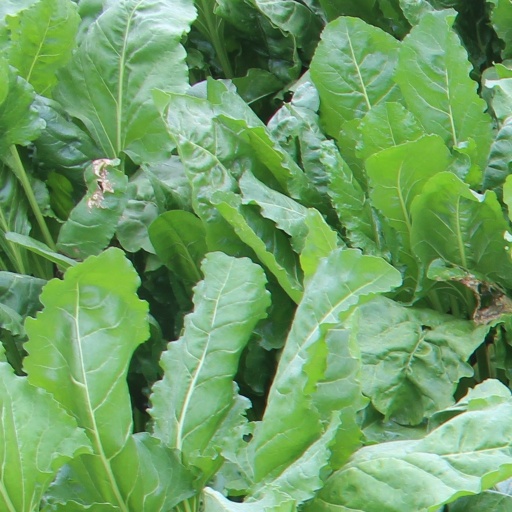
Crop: sugar beet